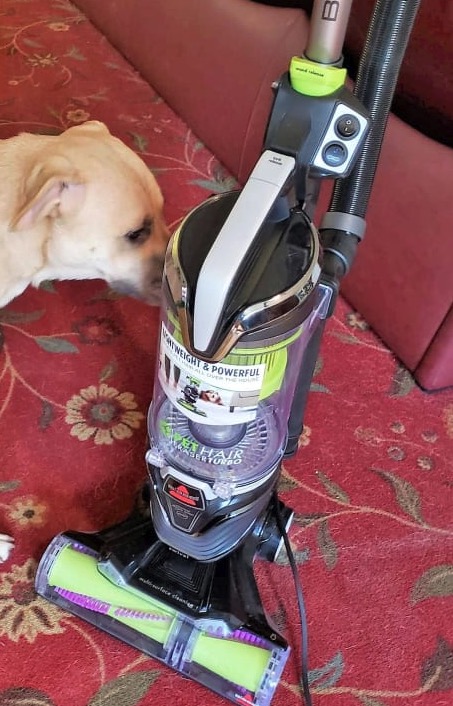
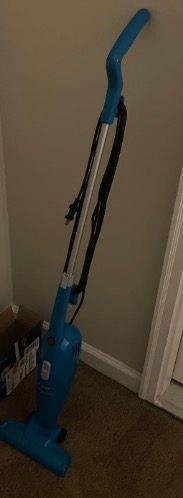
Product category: items_vacuum
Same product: no